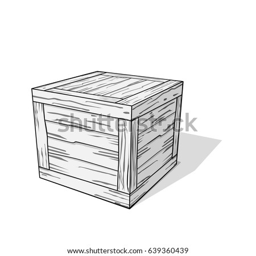
3d wooden crate executed in cartoon style .